Malaya Vishera

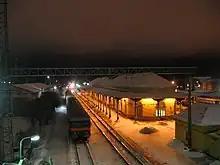
Malaya Vishera railway station

A train depot was opened in Malaya Vishera in 1860. Many long-distance trains (including Moscow–St. Petersburg) stop at this station. The station is also an important terminus of the regional suburban trains from Okulovka, Volkhovstroy, and St. Petersburg.